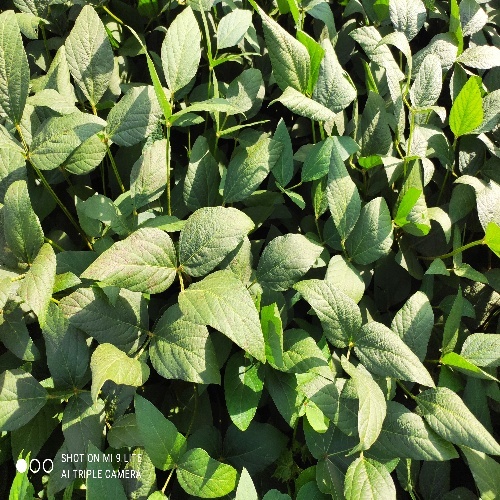
Label: Healthy